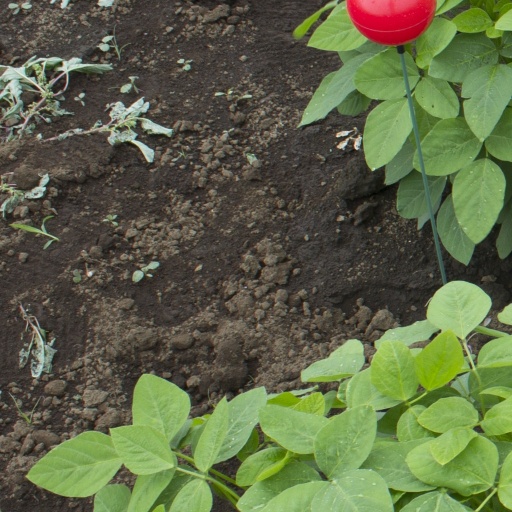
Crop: soybean